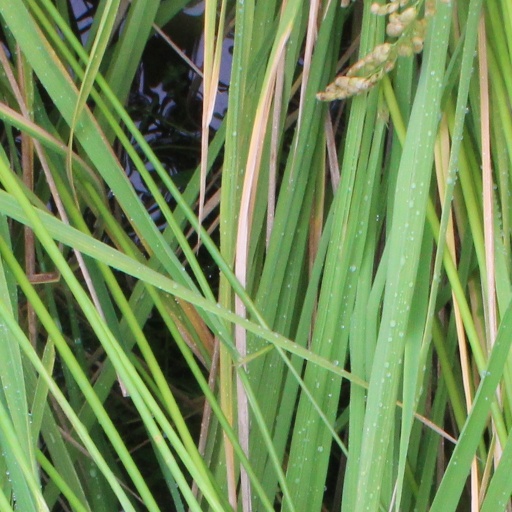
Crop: rice